Gdańsk

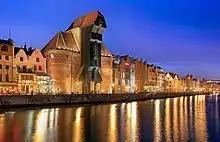
The world's largest medieval port crane, situated over the river Motława

The first written record thought to refer to Gdańsk is the "vita" of Saint Adalbert. Written in 999, it describes how in 997 Saint Adalbert of Prague baptised the inhabitants of "urbs Gyddannyzc", "which separated the great realm of the duke [i.e., Bolesław the Brave of Poland] from the sea." No further written sources exist for the 10th and 11th centuries. Based on the date in Adalbert's "vita", the city celebrated its millennial anniversary in 1997.